2004 Pacific typhoon season

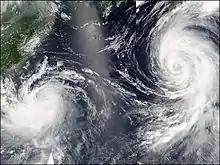
Typhoons Mindulle and Tingting on June 30, 2004

The activity of the season was extremely high, while the impacts of the typhoons were damaging and deadly, including four consecutive typhoons that struck them in the Philippines. In August, Typhoon Rananim struck Taiwan and China causing widespread damage, killing 169 people and with an estimated $2.44 billion (USD 2004) in damage. Typhoon Aere also caused heavy damage in China after Rananim killed 107 people there with minimal damage. Typhoon Songda was the costliest typhoon of the season to hit Japan, with damage estimated at $9.3 billion (US$2004) and 28 people killed. In October, Typhoon Tokage hit Japan as a tropical storm, causing a total of 95 deaths and damage estimated at $2.3 billion (2004 USD). Tropical Depression Winnie struck the Philippines killing a total of 1,593 people, making Winnie the deadliest storm of the season since Tropical Storm Thelma in 1991. After the month of November, the seasonal activity onwards decreased. The activity during the month included two typhoons. Muifa struck the Philippines after Winnie, killing 68 people and subsequently bringing heavy rains to Thailand killing 40 people. The fourth and last consecutive typhoon to hit the Philippines was Nanmadol which made landfall as a Category 4 typhoon in that country, killing a total of 77 people.